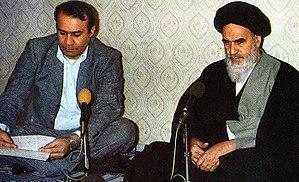
Farah Pahlavi, née Diba le 14 octobre 1938 à Téhéran, a été la troisième et dernière épouse de Mohammad Reza Pahlavi, chah d'Iran, de 1959 à 1980. D'abord reine, elle est faite impératrice en 1967, titre qu'elle va porter officiellement jusqu'au renversement de la monarchie en 1979.